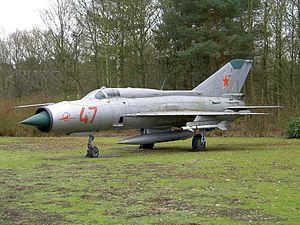
Le projet Dark Gene était un programme de reconnaissance aérienne mené contre l'Union soviétique par la Central Intelligence Agency et la Force aérienne impériale iranienne, depuis des bases en Iran. Le programme était mené en conjonction avec le projet Ibex, une mission de type ELINT plus traditionnelle.